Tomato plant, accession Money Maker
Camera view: bottom (45 deg); turntable rotation: 270 degrees
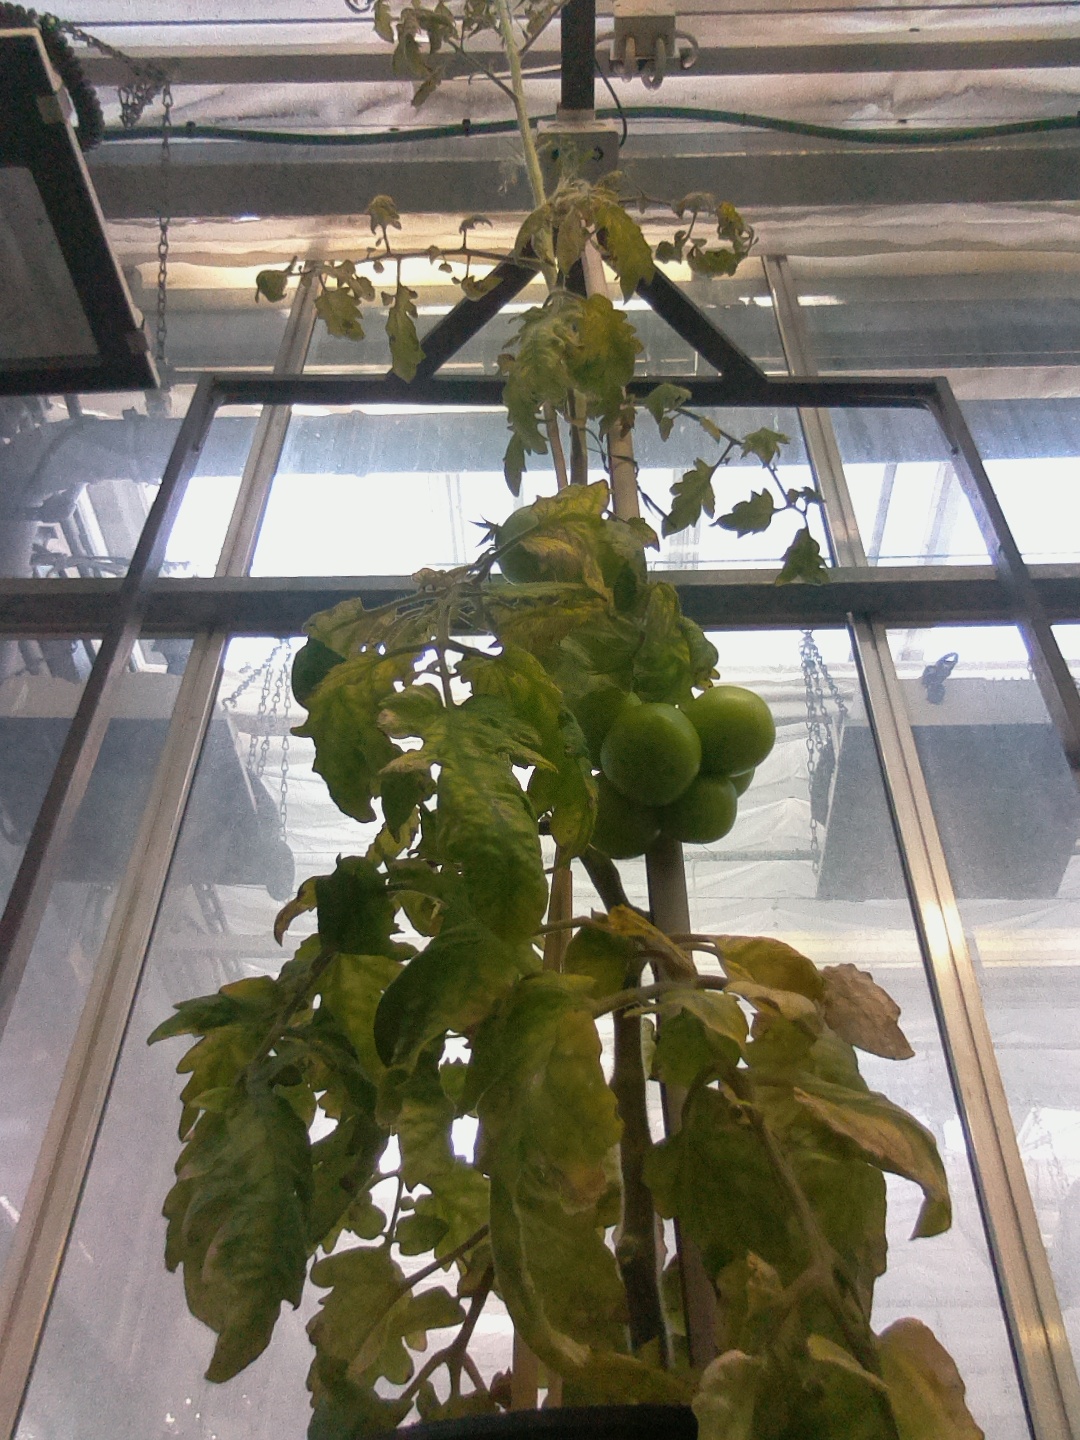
BBCH growth stage 78: 80% -90% of final fruit size